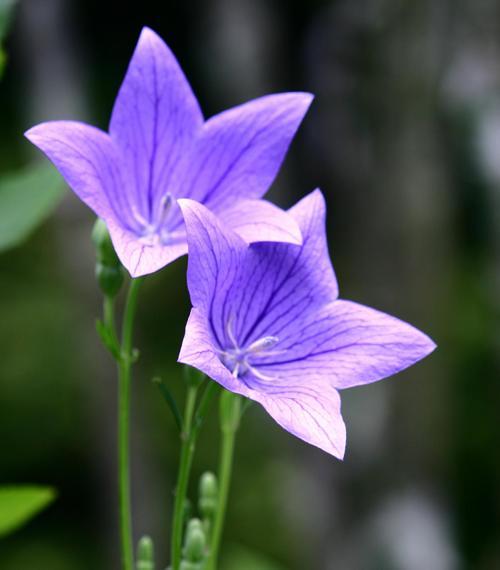
Label: balloon flower